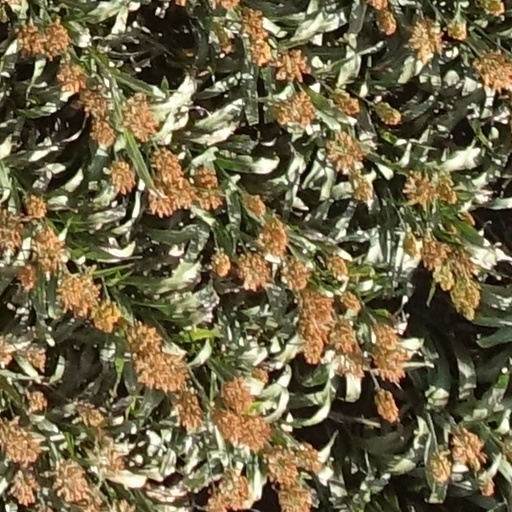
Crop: sorghum